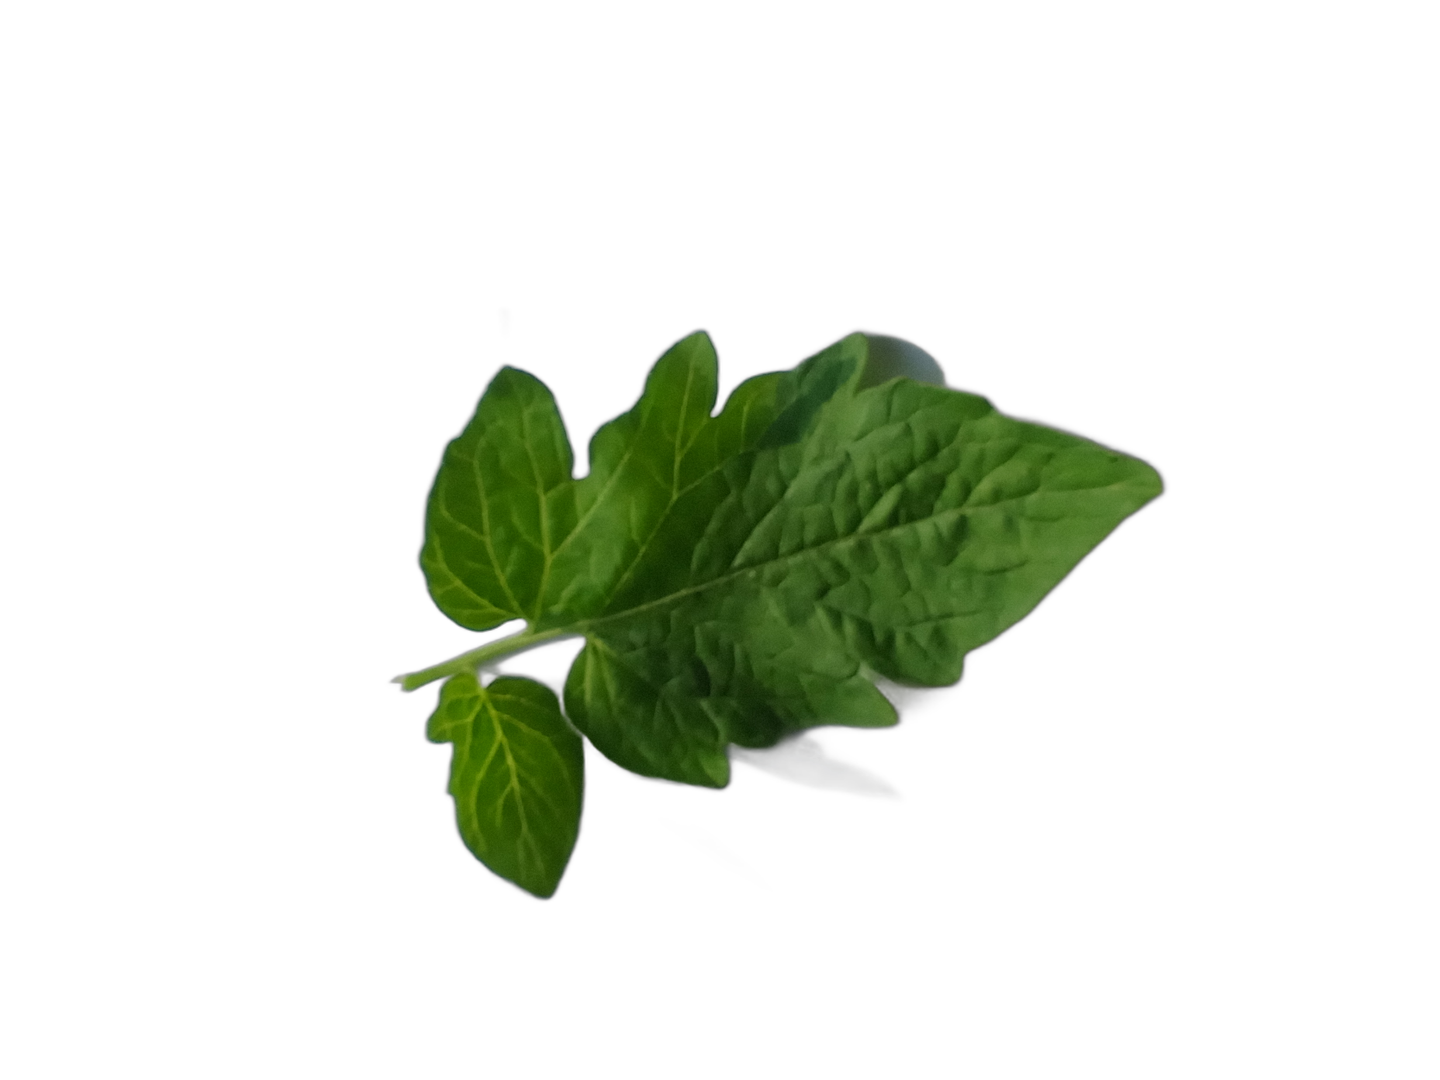
Crop: Tomato
Label: Healthy